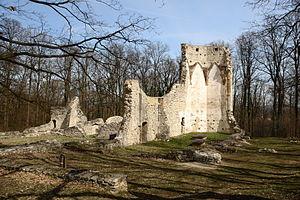
Nagyvázsony est un village et une commune du comitat de Veszprém en Hongrie.